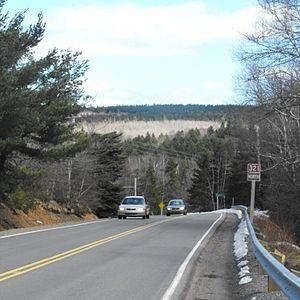
La route 321 est une route secondaire de la Nouvelle-Écosse d'orientation nord-est/sud-ouest située dans le nord-ouest de la province, dans le Comté de Cumberland. Elle est une route moyennement empruntée, reliant Springhill à Port Philip, passant par Oxford. De plus, elle mesure 39 kilomètres, et est une route asphaltée sur l'entièreté de son tracé.